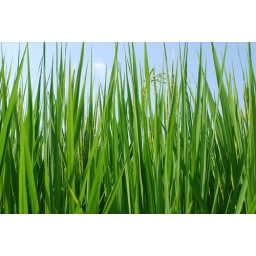
rice plants are just green under the August sunlight.Kasukabe, Saitama, JapanNikon D40X + Sigma 30mm F1.4 EX DC /HSM